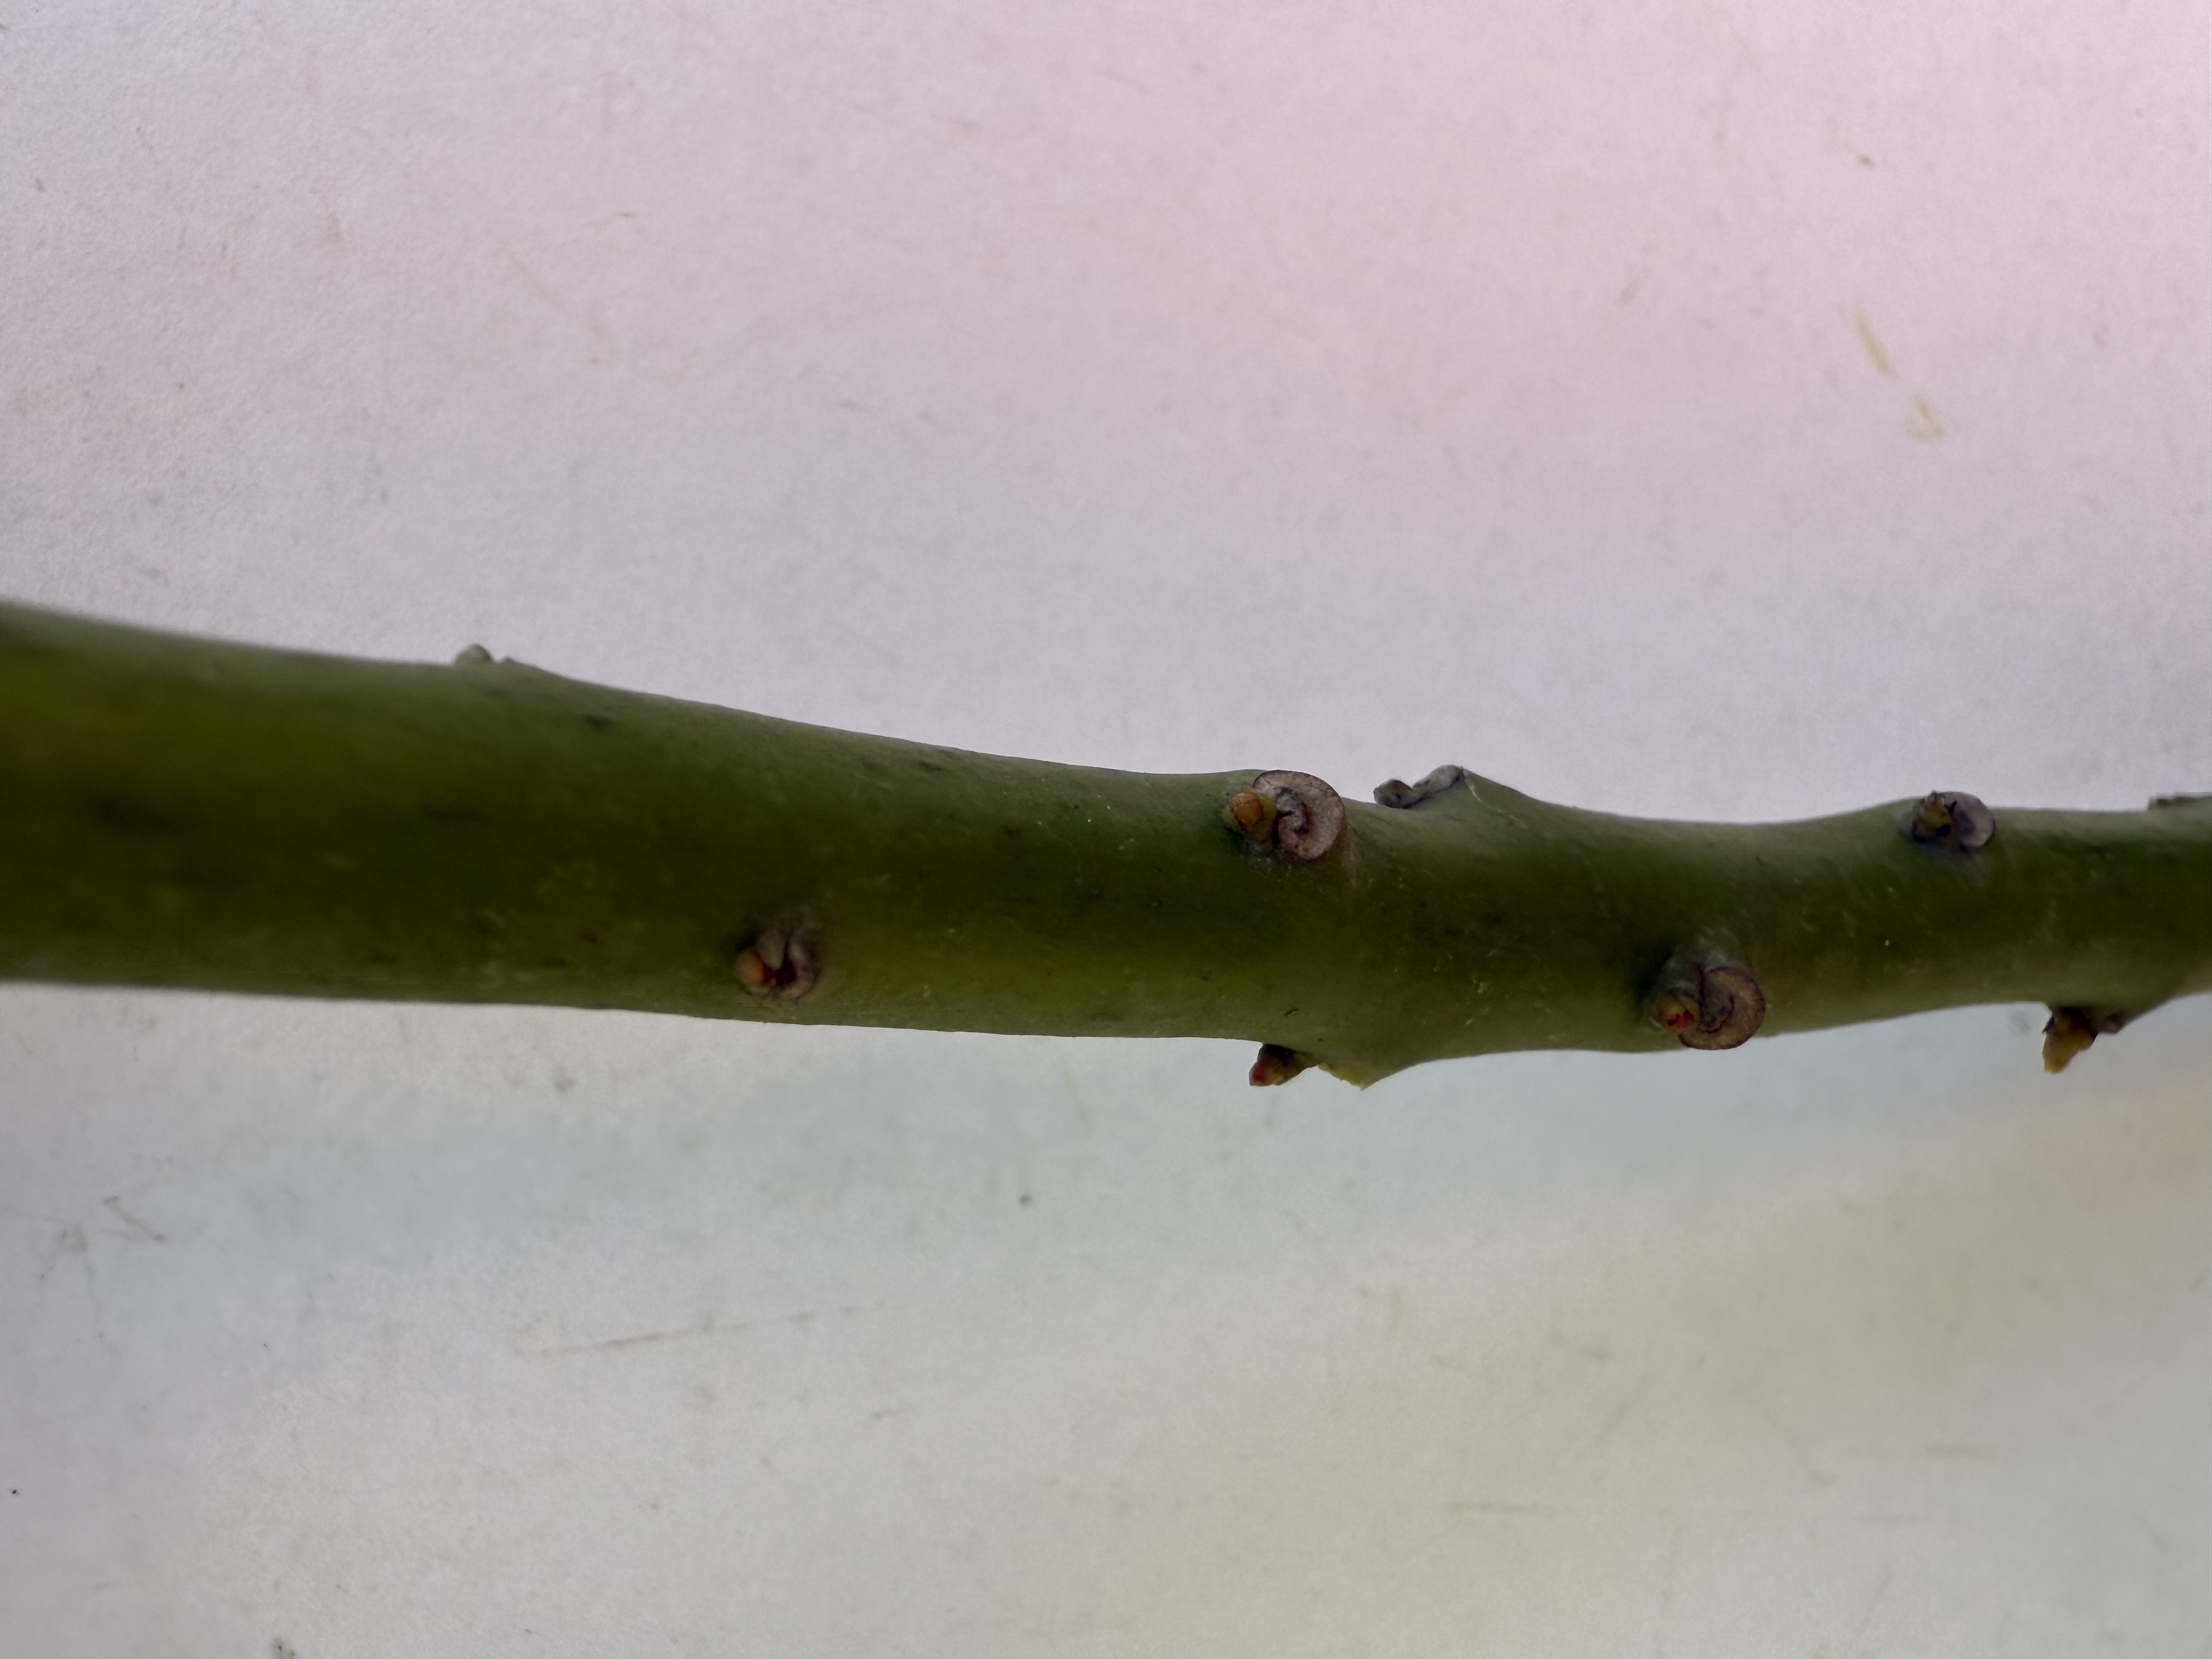
Variety: Avocado